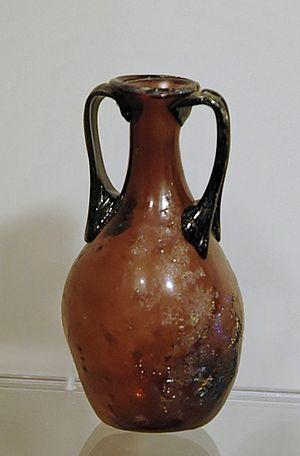
Balsamaire (flacon à parfum) à deux anses en forme d'amphore.
Le balsamaire est un petit récipient permettant de contenir une essence.